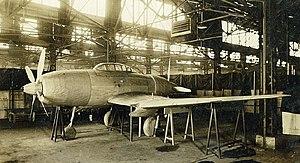
Le terme Tachikawa Ki-94 fait référence à deux conceptions d'avions de l'usine aéronautique Tachikawa Hikoki K.K. : le Ki-94 et le Ki-94-II. Les deux appareils restèrent à l'état de prototypes et de maquettes et leur développement fut interrompu par la fin de la Seconde Guerre Mondiale. Toutefois, le développement du Ki-94-II étant plus abouti que celui de son prédécesseur, on a tendance à lui attribuer la désignation Ki-94.